Tejo Power Station (architectural ensemble)

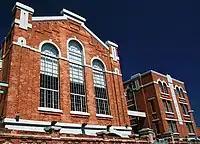
Machinery Room building (left).

The Machinery Room's facade displays the most decorative motifs and modernist elements, similar to the original Tejo Power Station and most of the electric power stations at the time. At its base, there are some differences in comparison with the other facades. The wall is covered in carved stone, except for the lower layers which are in unfinished stone, and above the arched openings, a keystone.